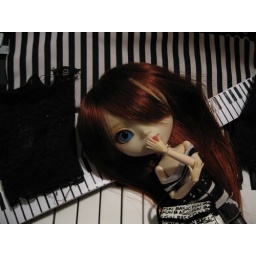
I've never seen so much black and white in my life!